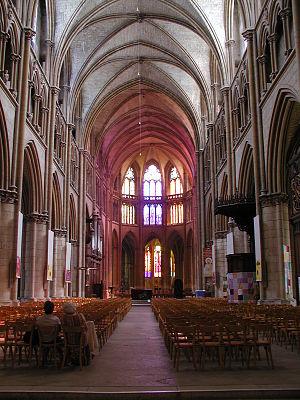
Théodore-Augustin Forcade, né à Versailles le 2 mars 1816 et mort à Aix-en-Provence le 12 septembre 1885, est un prêtre français des Missions étrangères de Paris.
La cathédrale Saint-Cyr-et-Sainte-Julitte de Nevers est une cathédrale catholique romaine située à Nevers dans la Nièvre en Bourgogne. Elle est dédiée à saint Cyr, martyr en 304 à l’âge de trois ans, et à sa mère sainte Julitte également martyre.